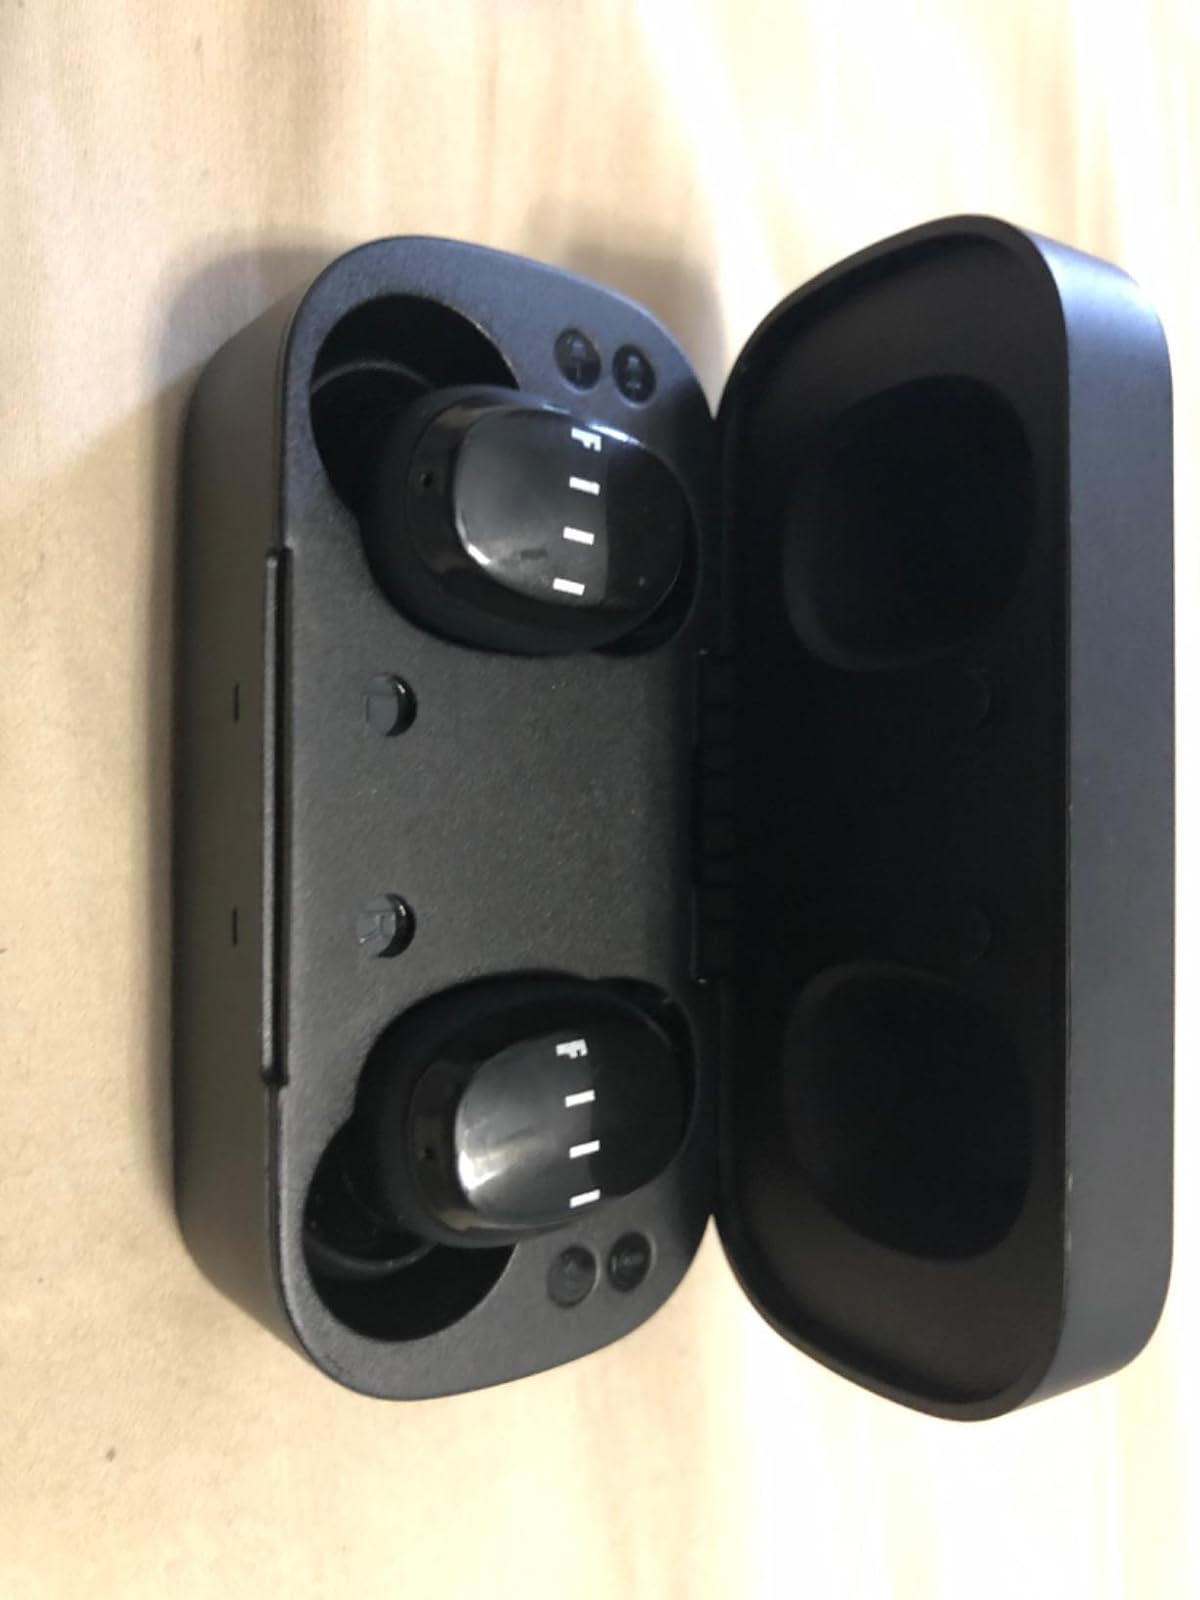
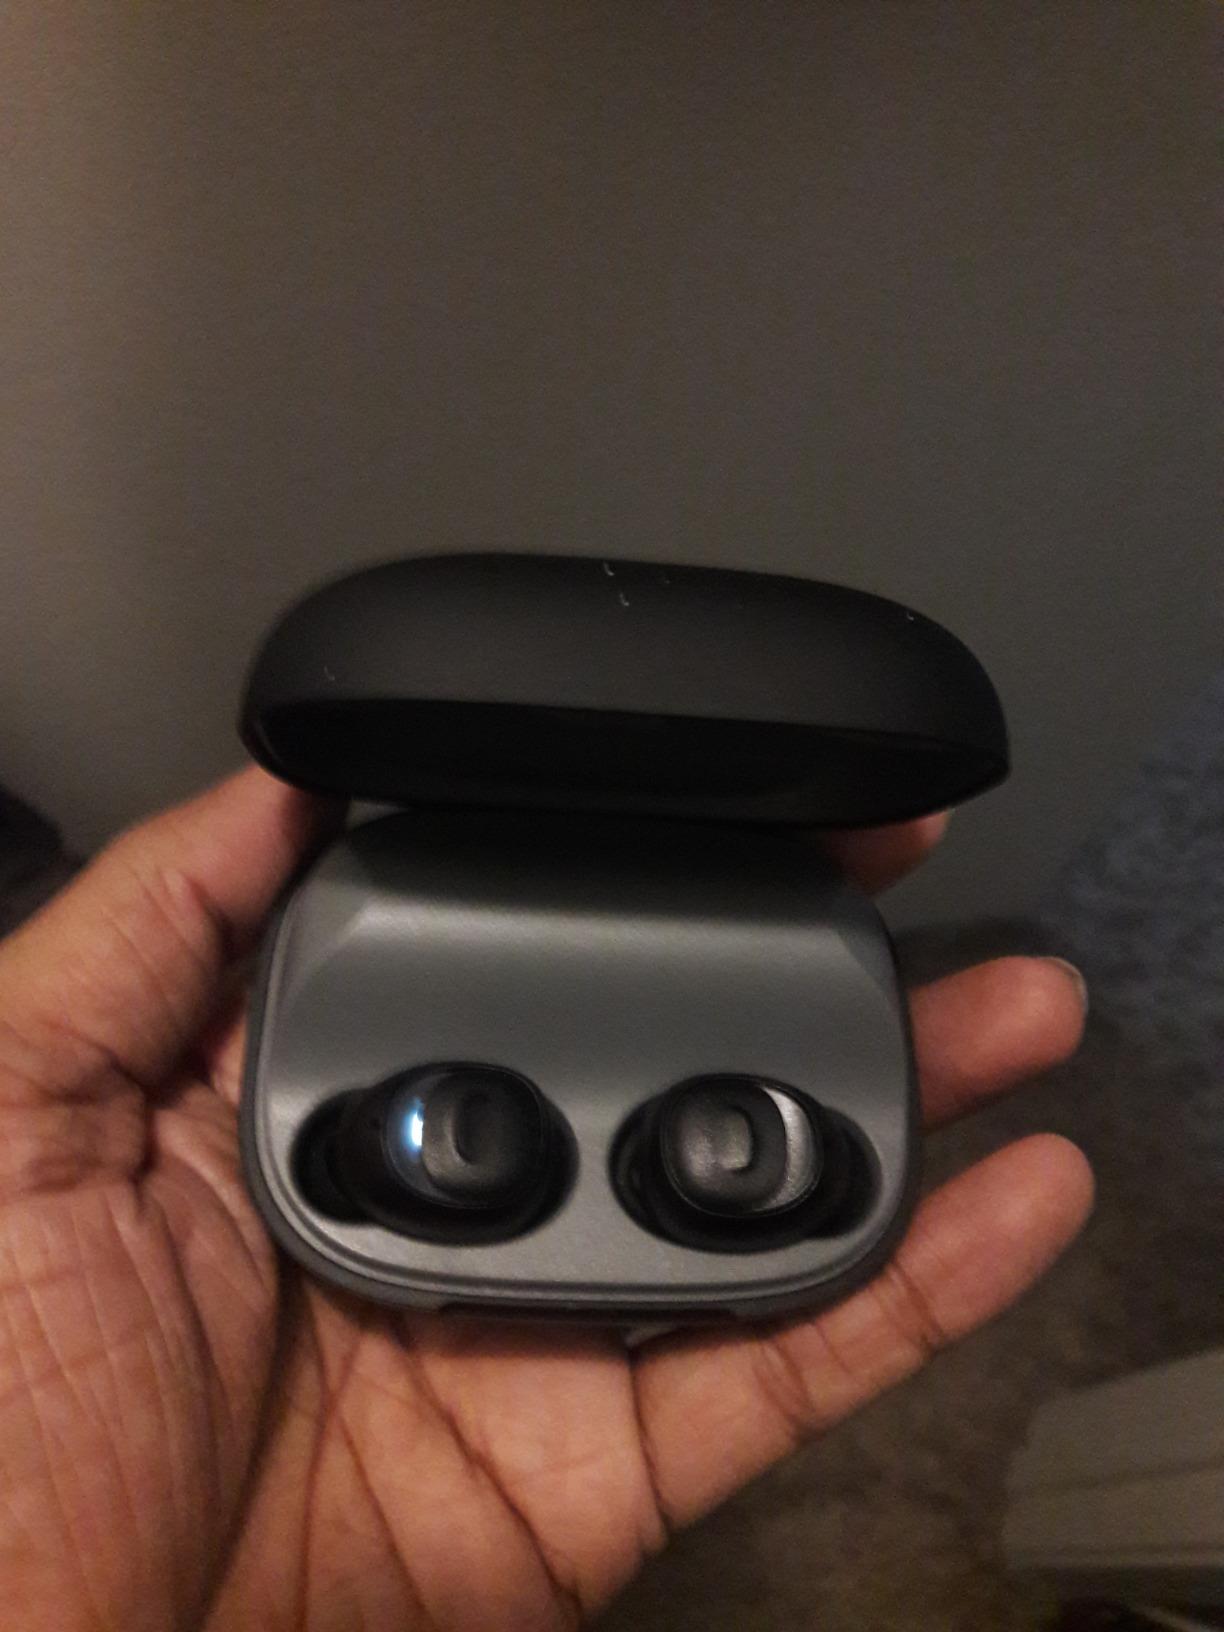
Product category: earbuds
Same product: no